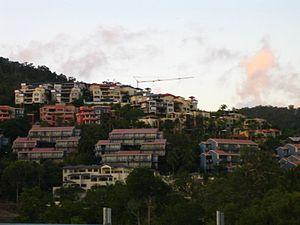
Airlie Beach est une localité située dans la région de Whitsunday au Queensland, en Australie. Elle se trouve environ à la latitude 20°S, près du centre de la Grande barrière de corail qui s'étend sur 2 000 km le long de la côte. Elle bénéficie d'un climat tropical apprécié des touristes. Cependant, sa plage est de taille modeste et la mer est infestée, de novembre à mai, par les méduses "stingers" particulièrement urticantes. Un lagon a donc été construit en bordure de mer pour permettre aux touristes de profiter des joies de la baignade. Airlie Beach est surtout connue, avec sa voisine Shute Harbour, comme point de départ des croisières vers les îles Whitsunday et la Grande Barrière de Corail.